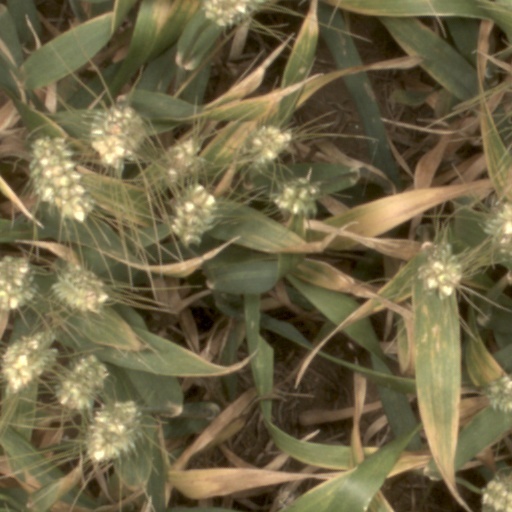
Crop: wheat